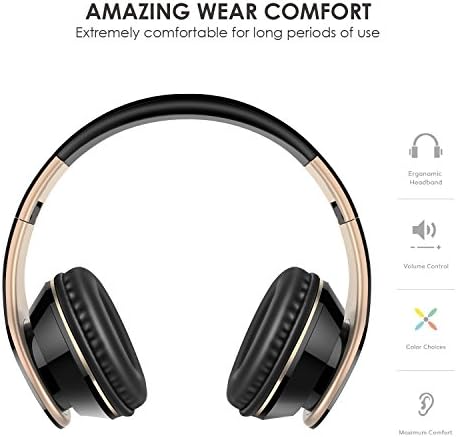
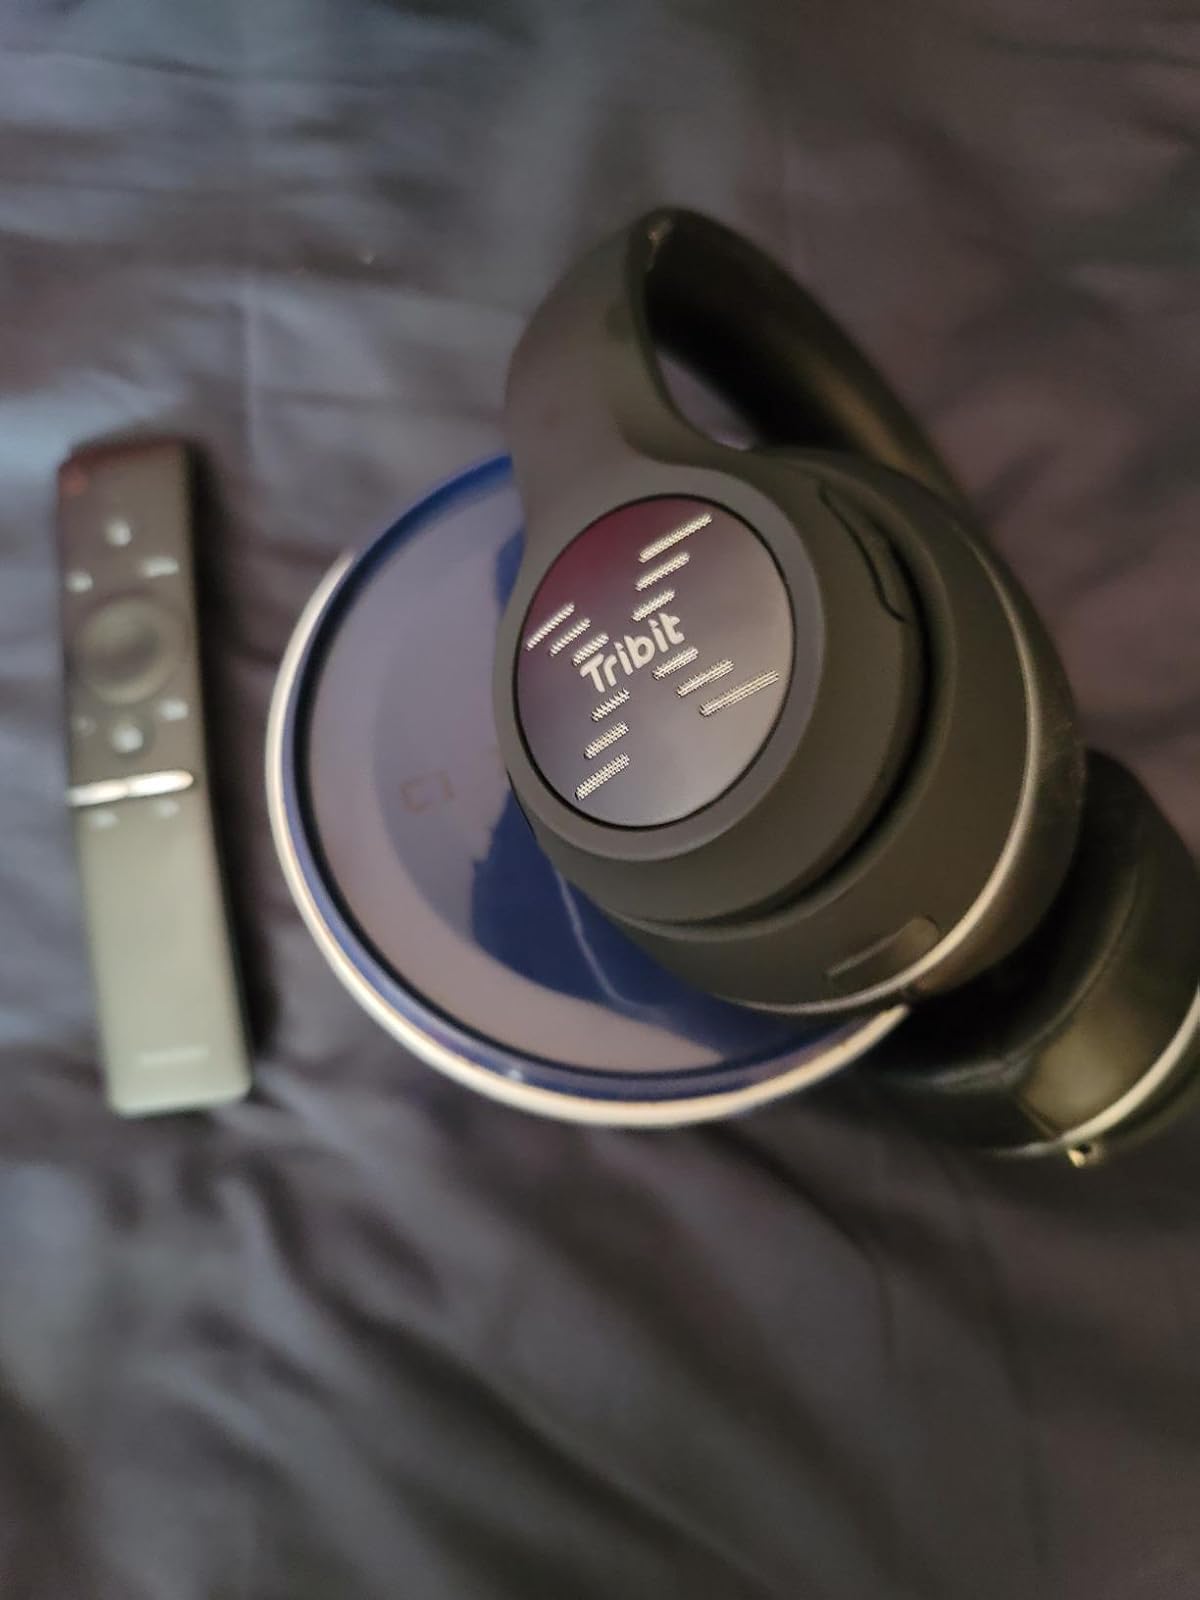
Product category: headphones
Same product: no